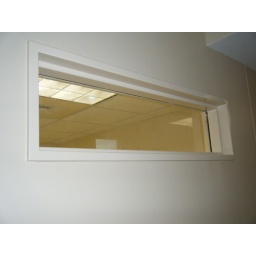
Onslow Hospital hollow metal window in corridor